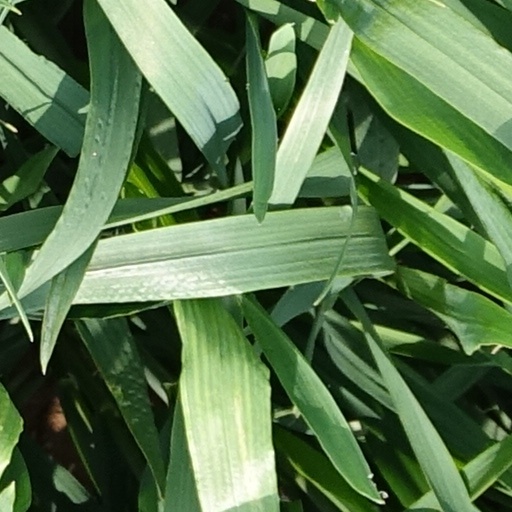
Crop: wheat